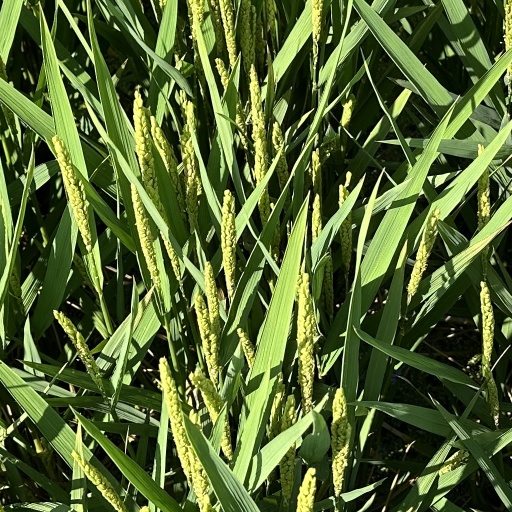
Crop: rice